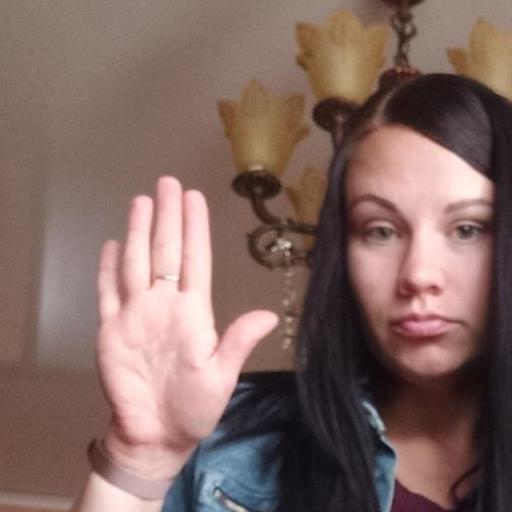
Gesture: stop